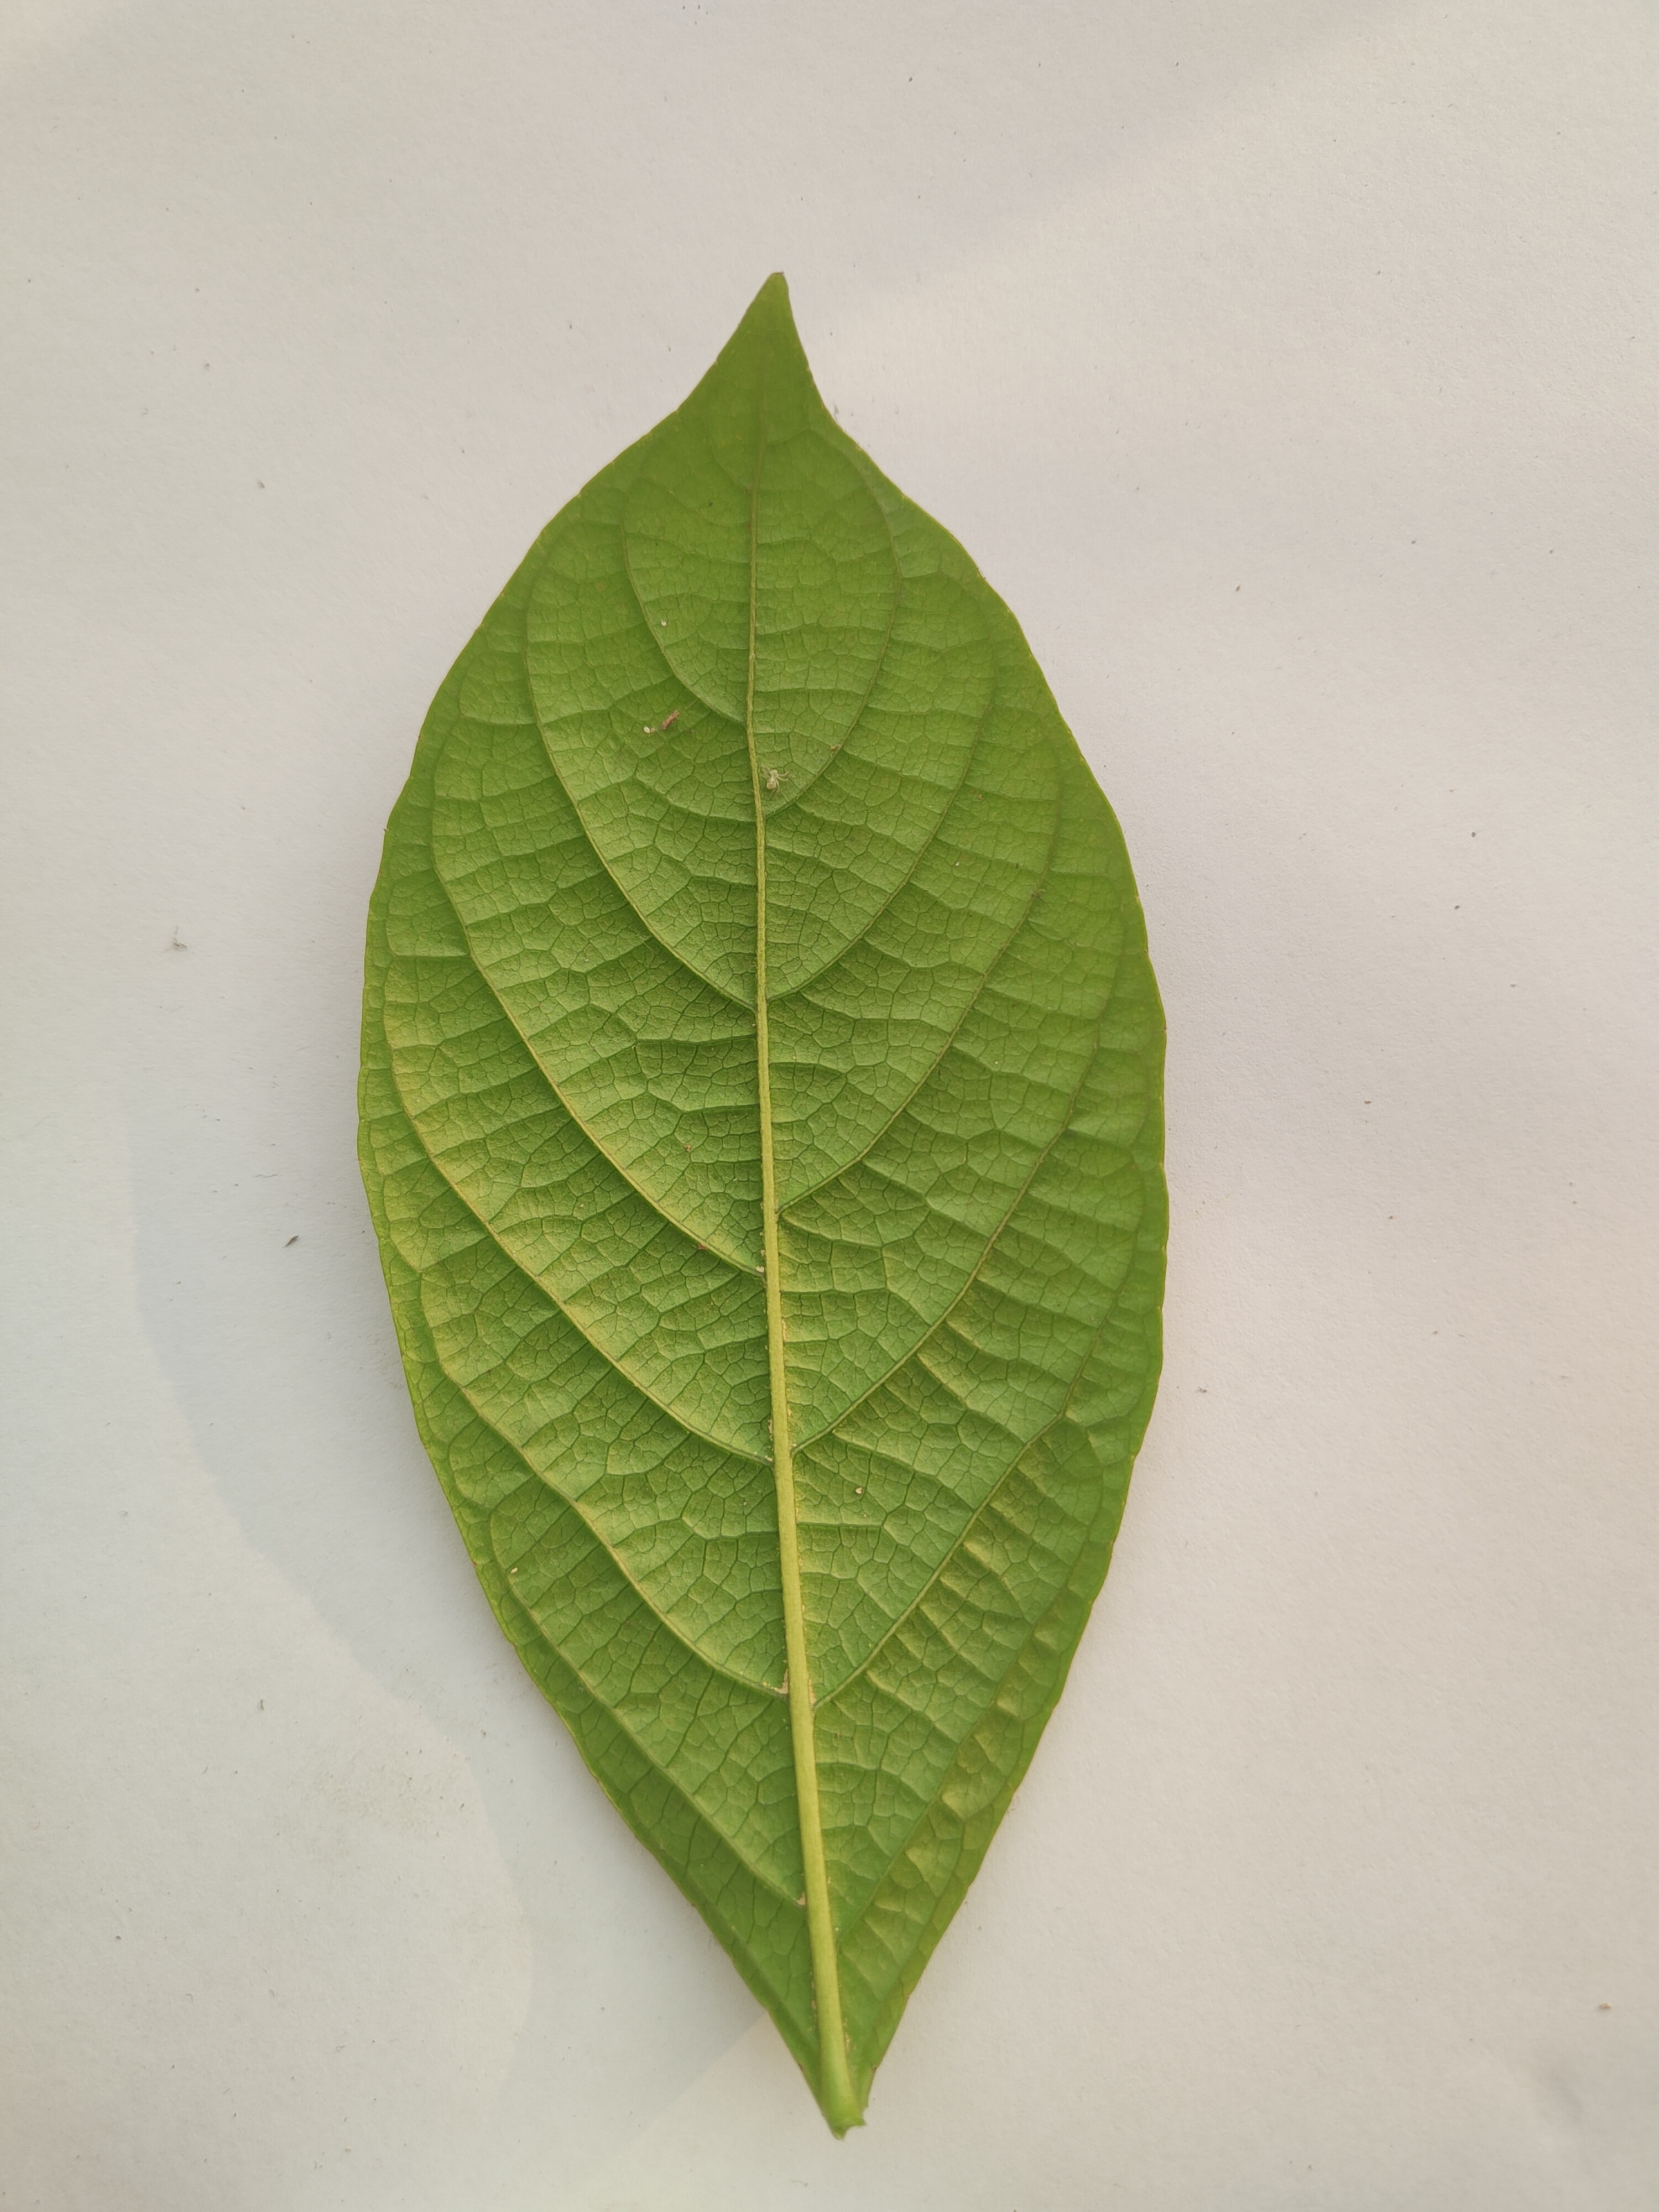
Leaf variety: Lotkon